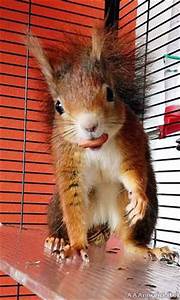
Label: scoiattolo